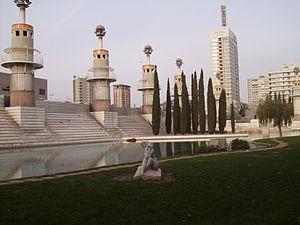
José Antonio de Albert, né en 1910 à Barcelone et mort le 5 février 1990 dans la même ville, est un aristocrate et industriel espagnol. Il est propriétaire de l'entreprise textile La España Industrial. Il préside brièvement le FC Barcelone en 1943.